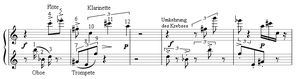
Motiv (musik) / Motivets bearbejdningsmuligheder
Takt 1-5 fra 1. sats af Schönbergs opus 24 — Lyd Lytteprøve +  ?
Motiv betegner i den musikalske formlære den mindste, oftest melodiske enhed eller melodisk-rytmiske element af hvilke et tema eller en melodi er opbygget. Det er en typisk, fremhævet og let huskelig figur der som karakteristisk tonefølge er af betydning for en komposition eller en af dens formdele og også kan opfattes således af tilhørerne.